Central Fire Station (Quincy, Massachusetts)

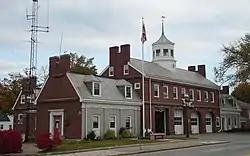

The Central Fire Station is a historic fire station at 26 Quincy Avenue in Quincy, Massachusetts. The -story brick Colonial Revival structure was built in 1938 to a design by local architect George Robinson (who also designed a number of Quincy's other period firehouses). The building is evocative of (if less ornate than) Philadelphia's Independence Hall, with paired side chimneys on its main block and on its three wings, and its cupola.